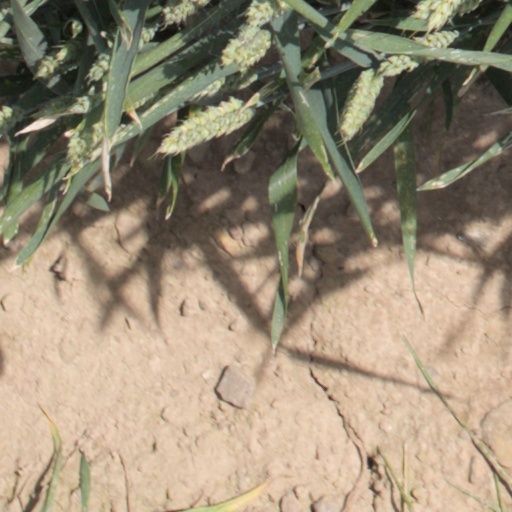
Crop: wheat